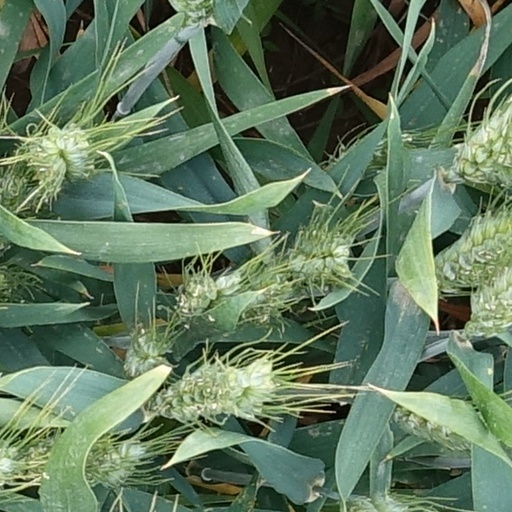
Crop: wheat